New York State Route 20SY

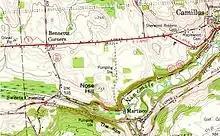
1957 United States Geological Survey topographic map of Camillus, showing one of NY 20SY's two independent segments

NY 20SY was assigned in 1951 as an alternate route of US 20 in the Syracuse area. While US 20 bypassed the city of Syracuse to the south, NY 20SY veered north to serve Downtown Syracuse and the eastern and western suburbs of the city. It was the second alternate route of US 20 near Syracuse; the first, NY 20N, was also a northern alternate route of US 20 but it followed a more southerly routing than NY 20SY. Most of NY 20SY was concurrent to other, pre-existing state highways in the Syracuse area, namely NY 321, NY 5, NY 92, NY 173, and NY 20N. NY 5 was assigned in 1924; NY 92, NY 173, and NY 321 were assigned as part of the 1930 renumbering of state highways in New York; and NY 20N was assigned .